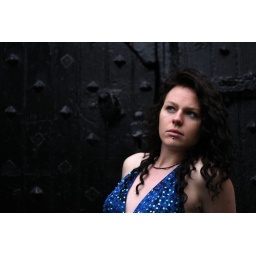
Devil in a blue dress